Henry Andrews (mathematician)

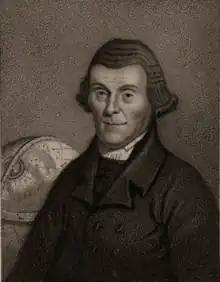
Henry Andrews in 1815 (71 years)

Henry Andrews (1744 – 26 January 1820) was born in the village of Frieston, near Grantham, Lincolnshire, England. He established a reputation as an accomplished mathematician and astronomer.